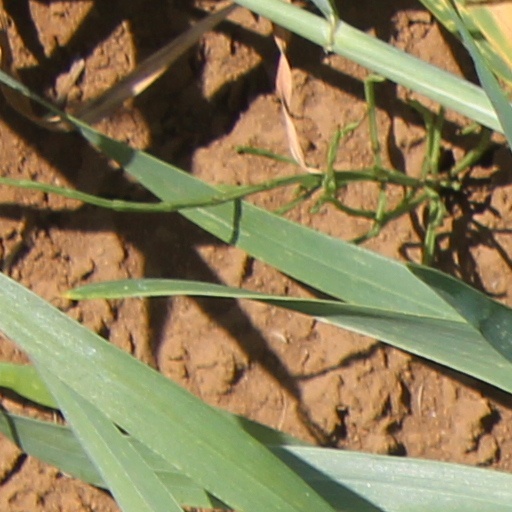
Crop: wheat